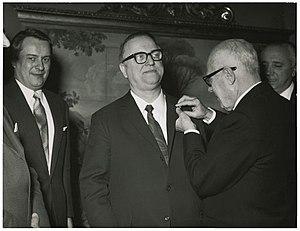
Walter Behrendt était un homme politique social-démocrate allemand. Il a été président du Parlement européen de 1971 à 1973.